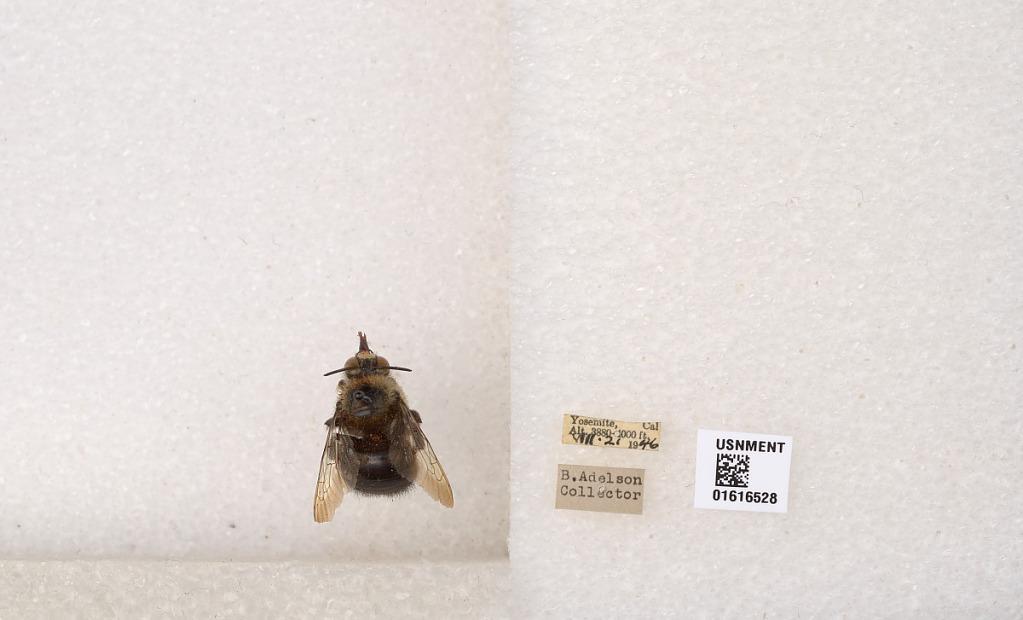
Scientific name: Xylocopa (Notoxylocopa) tabaniformis orpifex Smith
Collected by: B. Adelson
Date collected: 1946-8-21
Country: United States
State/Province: California
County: Mariposa
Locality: Yosemite
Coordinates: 37.85, -119.567